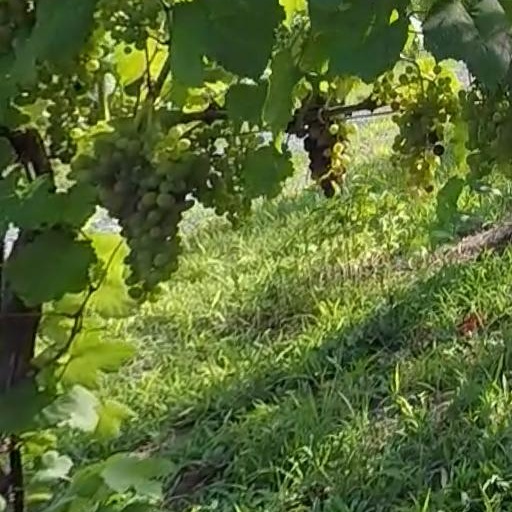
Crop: grape